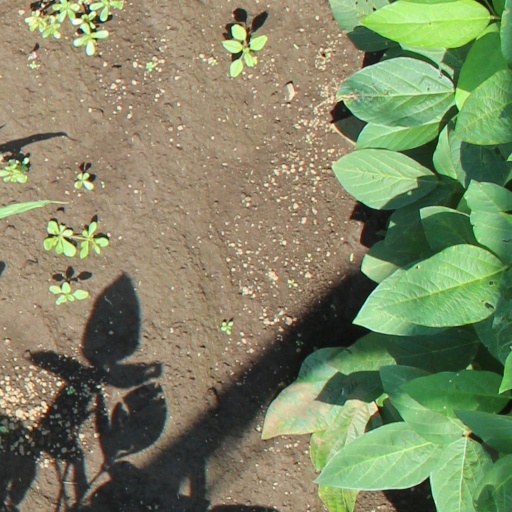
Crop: soybean